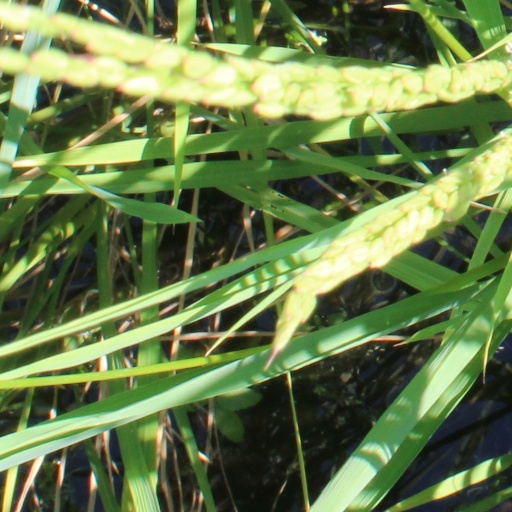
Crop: rice